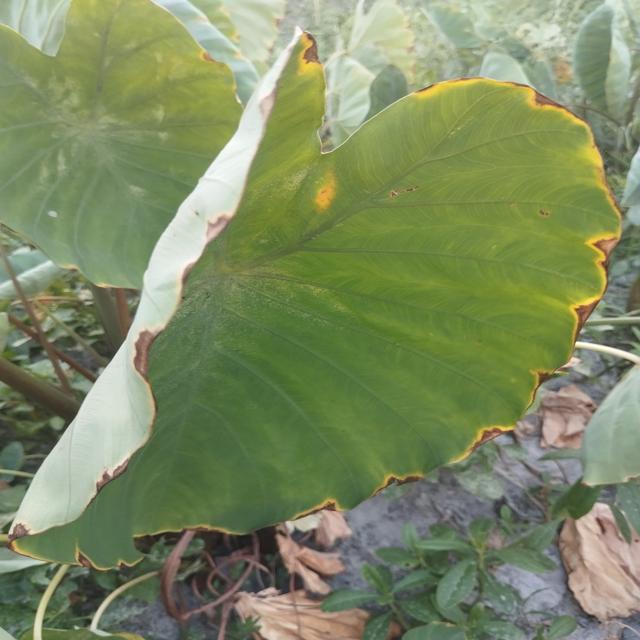
Label: Mid_Blight